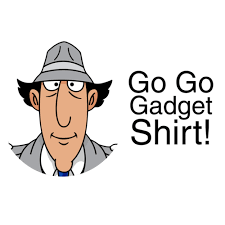
Portrait style: Cartoon Portrait